Alexander Bard

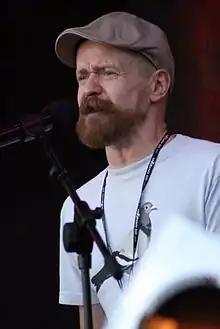
Bard in 2007

Alexander Bengt Magnus Bard (born 17 March 1961) is a Swedish musician, author, lecturer, artist, songwriter, music producer, TV personality, religious and political activist, and one of the founders of the Syntheist religious movement alongside his co-author Jan Söderqvist. Bard is a member of music band Army of Lovers.